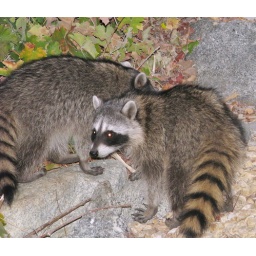
Wild raccoons playing around mountain river at 3000 m hight